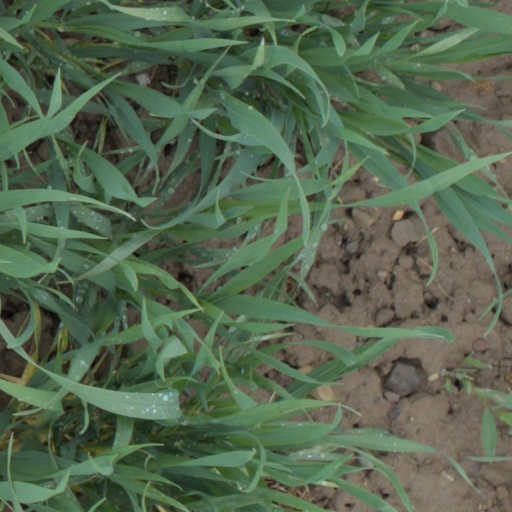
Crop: wheat